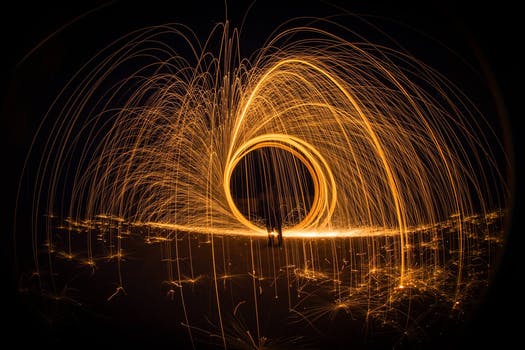
Label: No Watermark